Bankalar Caddesi

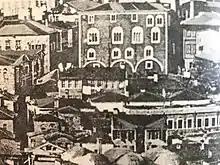
Genoese Palace (1314) before its front facade on Bankalar Caddesi was rebuilt with a different style in the 1880s and became known as the "Bereket Han" office building.

The Camondo Stairs, a curvaceous staircase designed in a unique mix of the Neo-Baroque and early Art Nouveau styles, and built circa 1870–1880 by the renowned Ottoman-Venetian Jewish banker Abraham Salomon Camondo, links Bankalar Caddesi with Kart Çınar Sokak. The stairs were famously photographed by Henri Cartier-Bresson in 1964, and have featured in Barbara Nadel's crime novel "Pretty Dead Things".